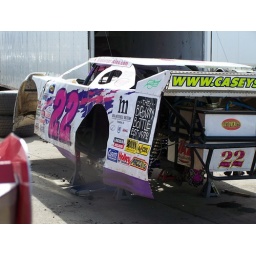
The only female in the field